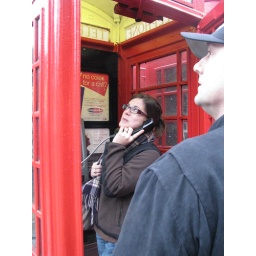
Rach talking in one of those red telephone booths on Tottenham Court Road London